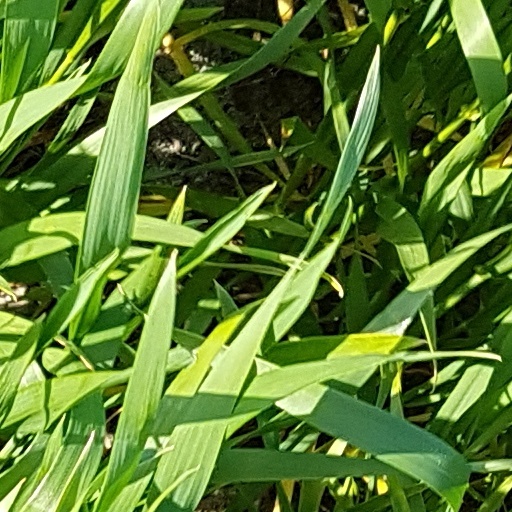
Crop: wheat